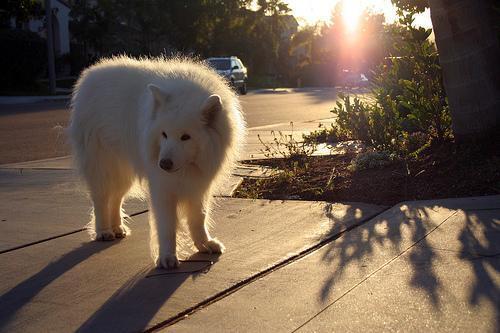
samoyed